Uuno Turhapuro (film)

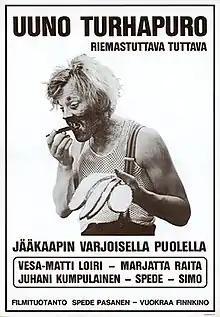
Original Finnish poster

Uuno Turhapuro is a 1973 Finnish comedy film directed by Ere Kokkonen, and the first, black and white Uuno Turhapuro film. It stars Vesa-Matti Loiri, Marjatta Raita, Pertti Pasanen, and Simo Salminen.